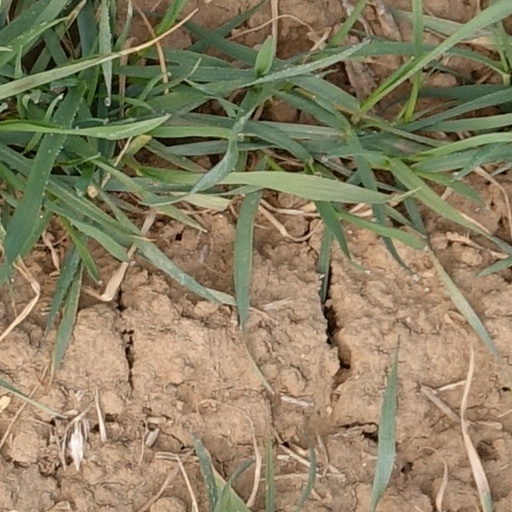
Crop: wheat